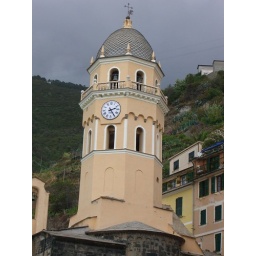
The clock tower in Vernazza